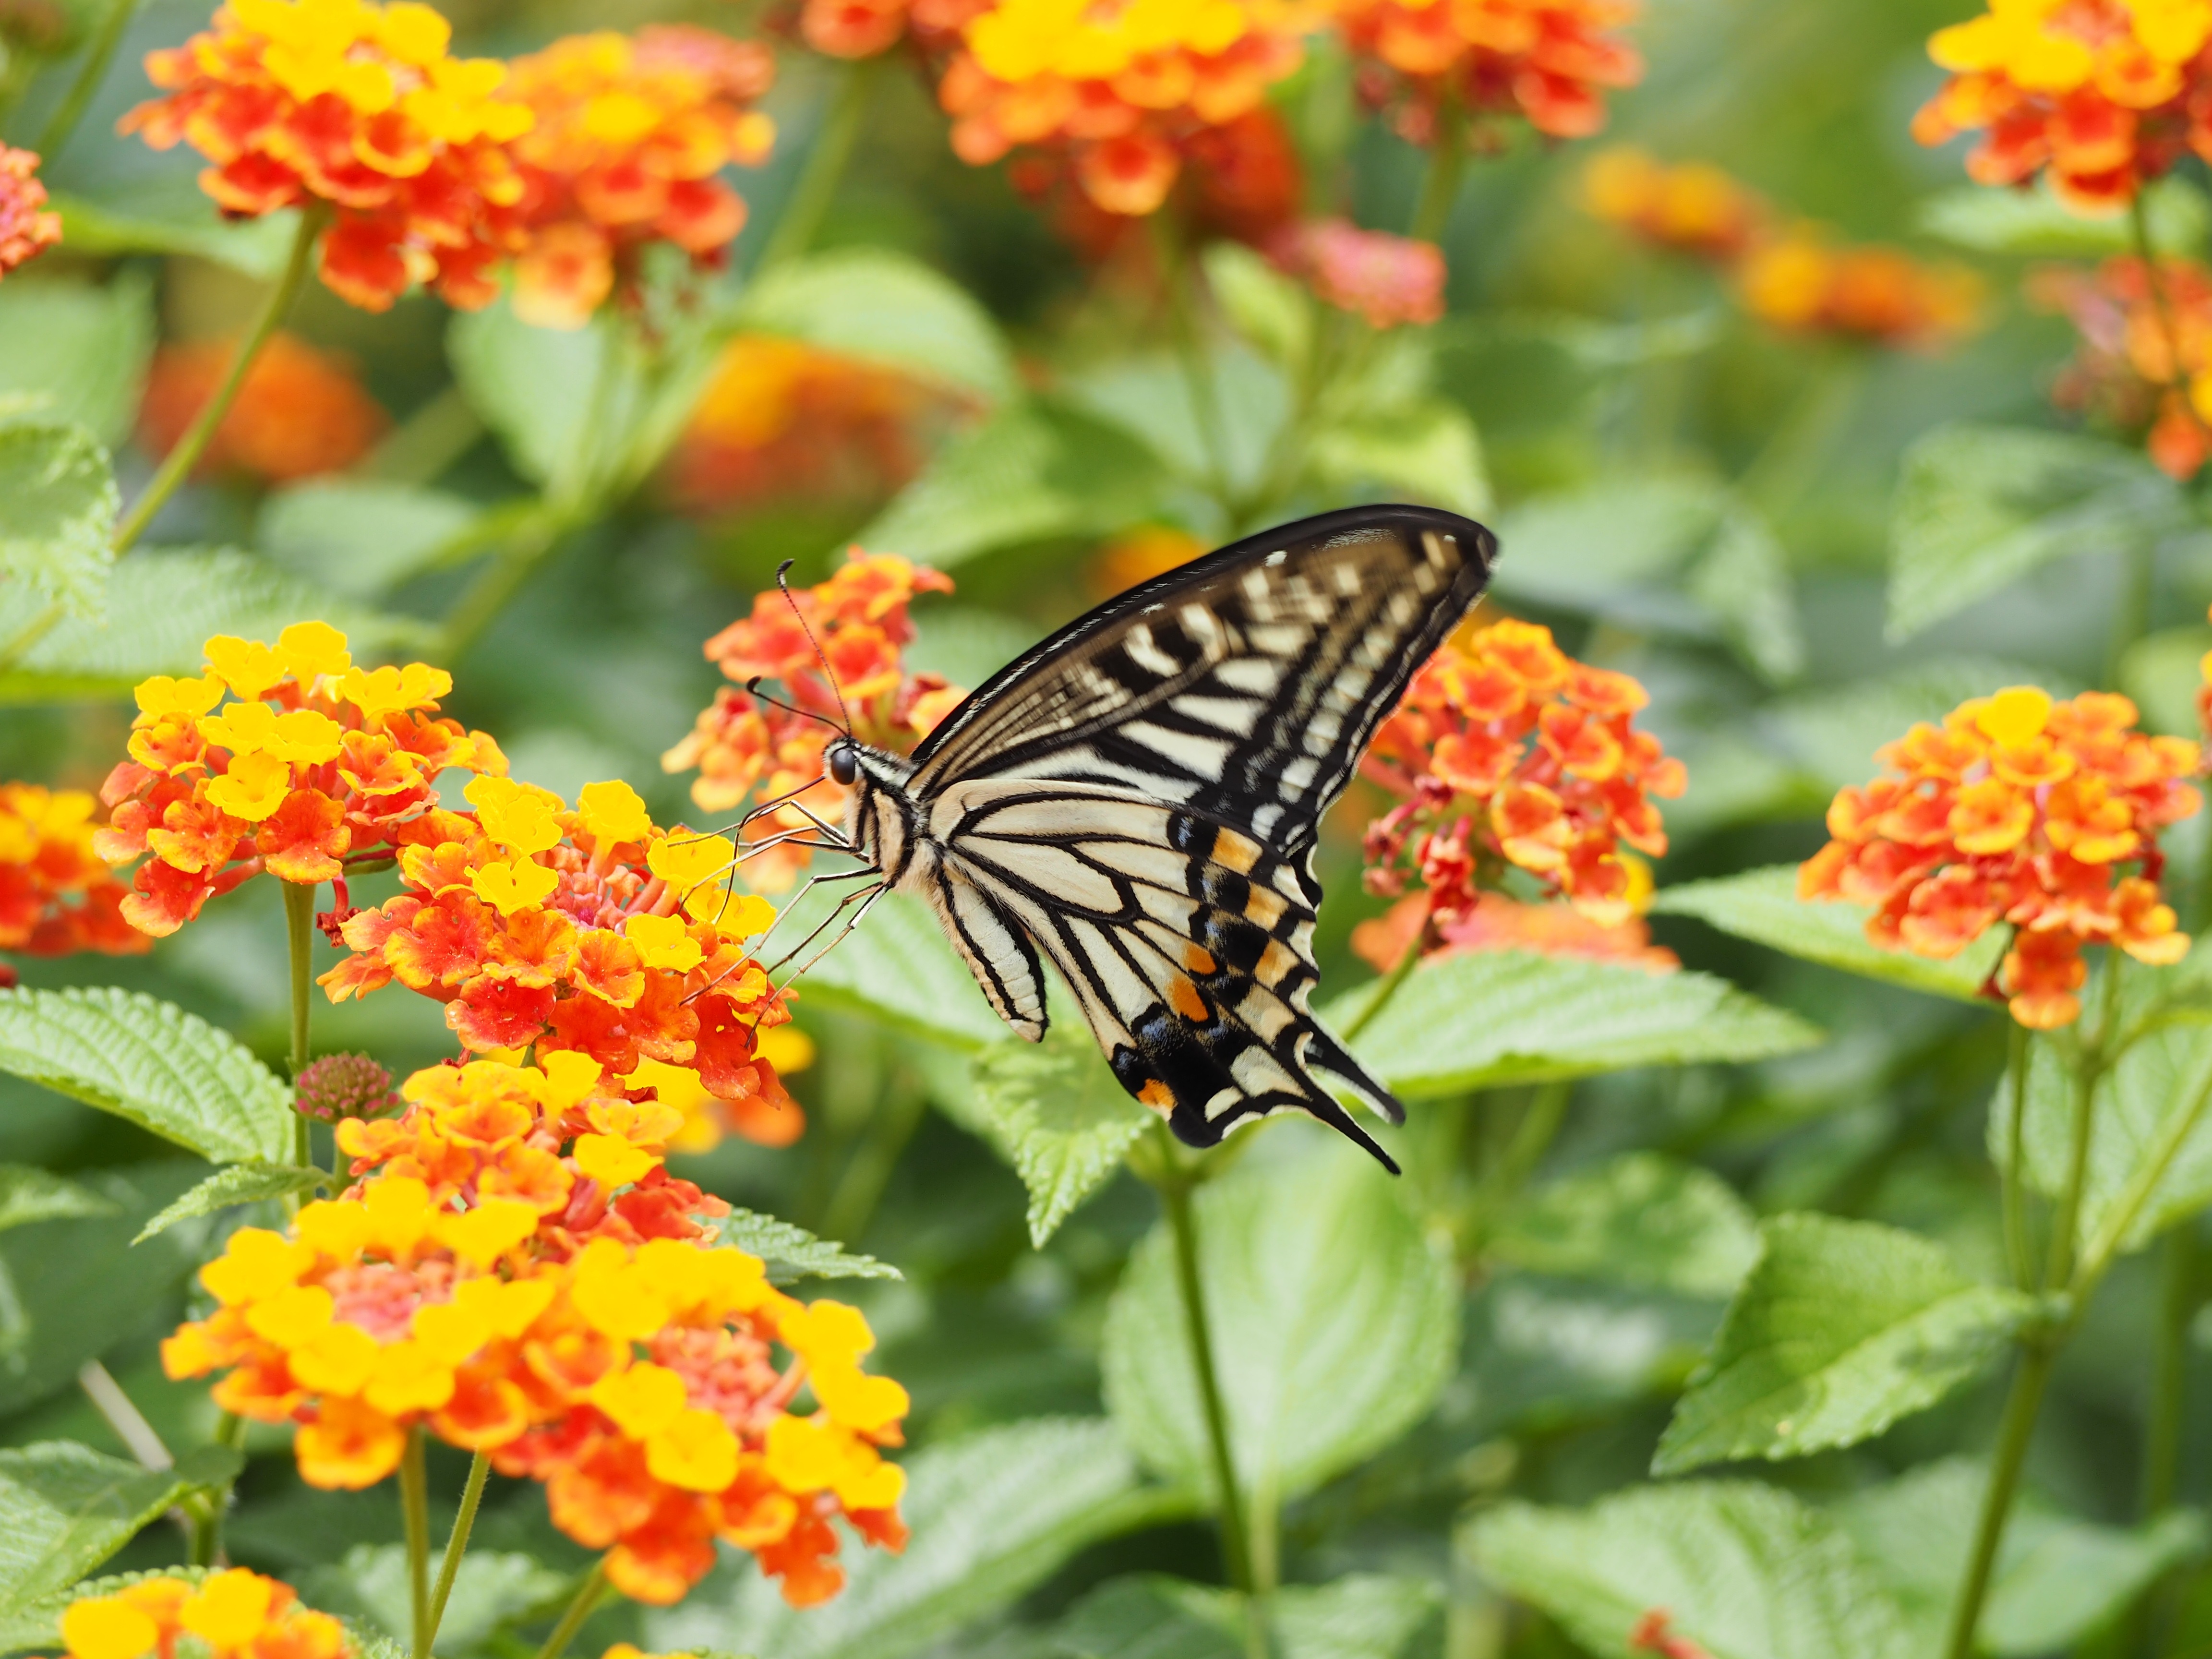
nature, plant, flower, insect, botany, butterfly, flora, fauna, invertebrate, wildflower, monarch butterfly, nectar, lantana, macro photography, arthropod, pollinator, swallowtail butterfly, lantana camara, annual plant, papilio xuthus, moths and butterflies